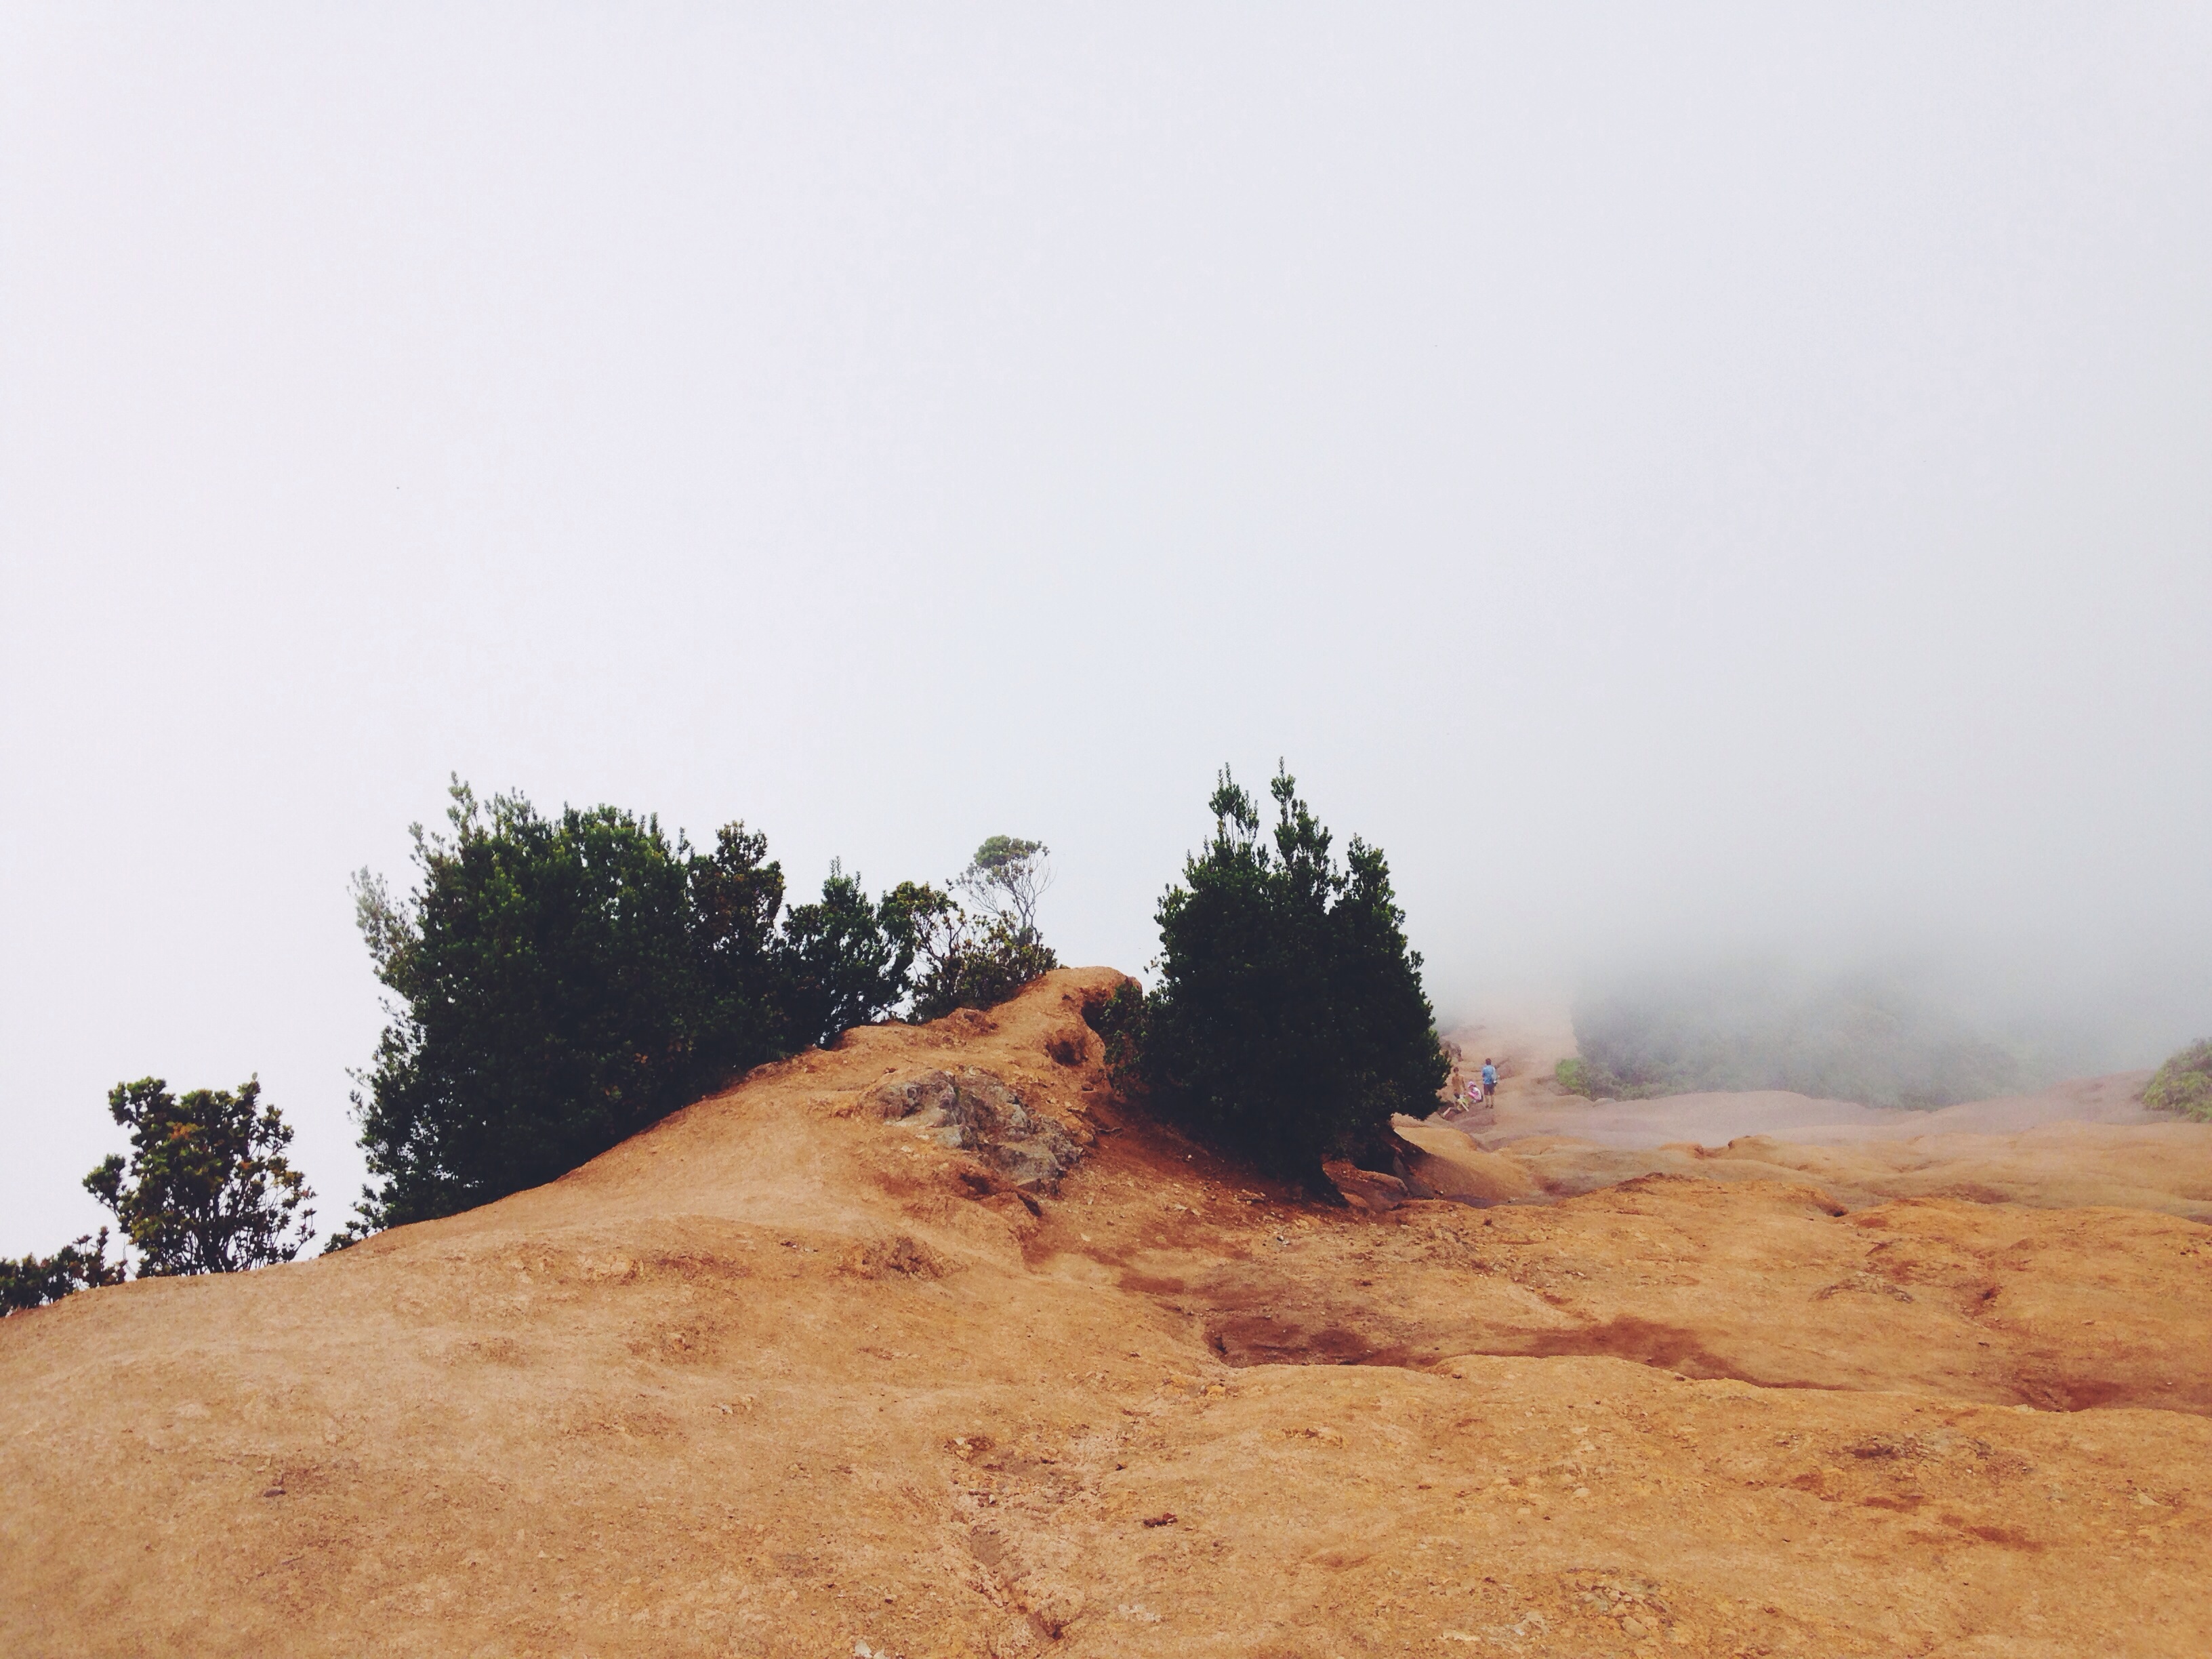
landscape, outdoor, sand, mountain, fog, hiking, white, hill, land, bush, haze, soil, terrain, ridge, publicdomain, geology, hikers, plateau, habitat, landform, natural environment, geographical feature, atmospheric phenomenon